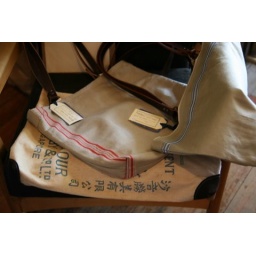
images from our store by red felt flower